Answer in natural language. Considering the relative positions, where is wooden dining table with respect to dark red upholstered chair with wooden legs? Choose between the following options: right or left
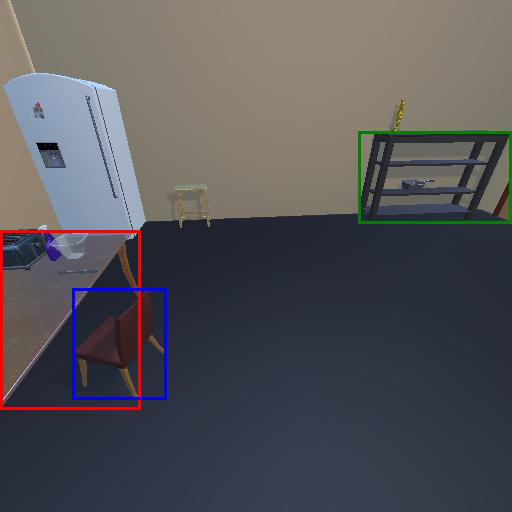
<answer>left</answer>